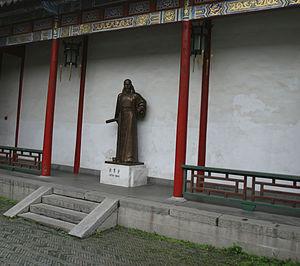
Hong Xiuquan est un Hakka. C'est un personnage clé de la révolte des Taiping. Il se proclame « Empereur du Ciel » et conteste le pouvoir de l'empereur Xianfeng.